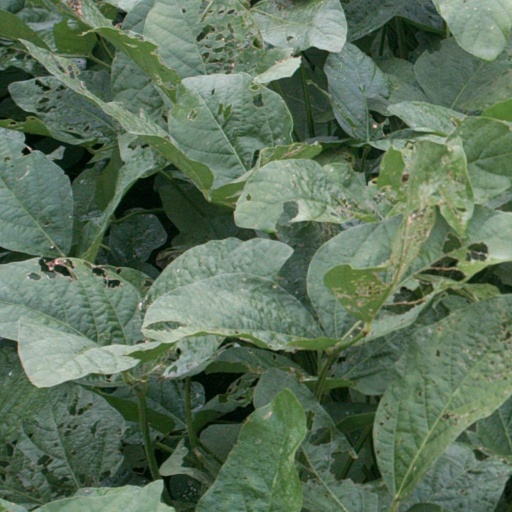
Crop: soybean